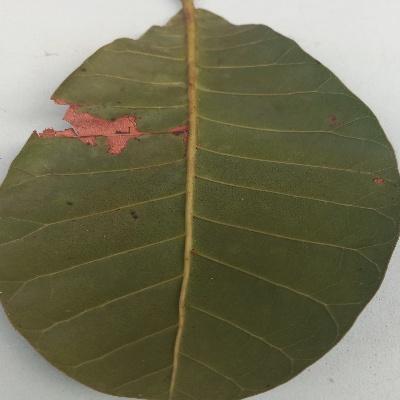
Crop: Cashew
Condition: anthracnose